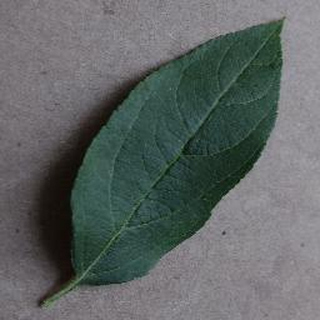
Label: healthy_apple